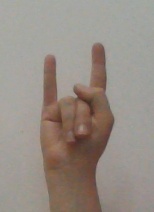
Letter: la